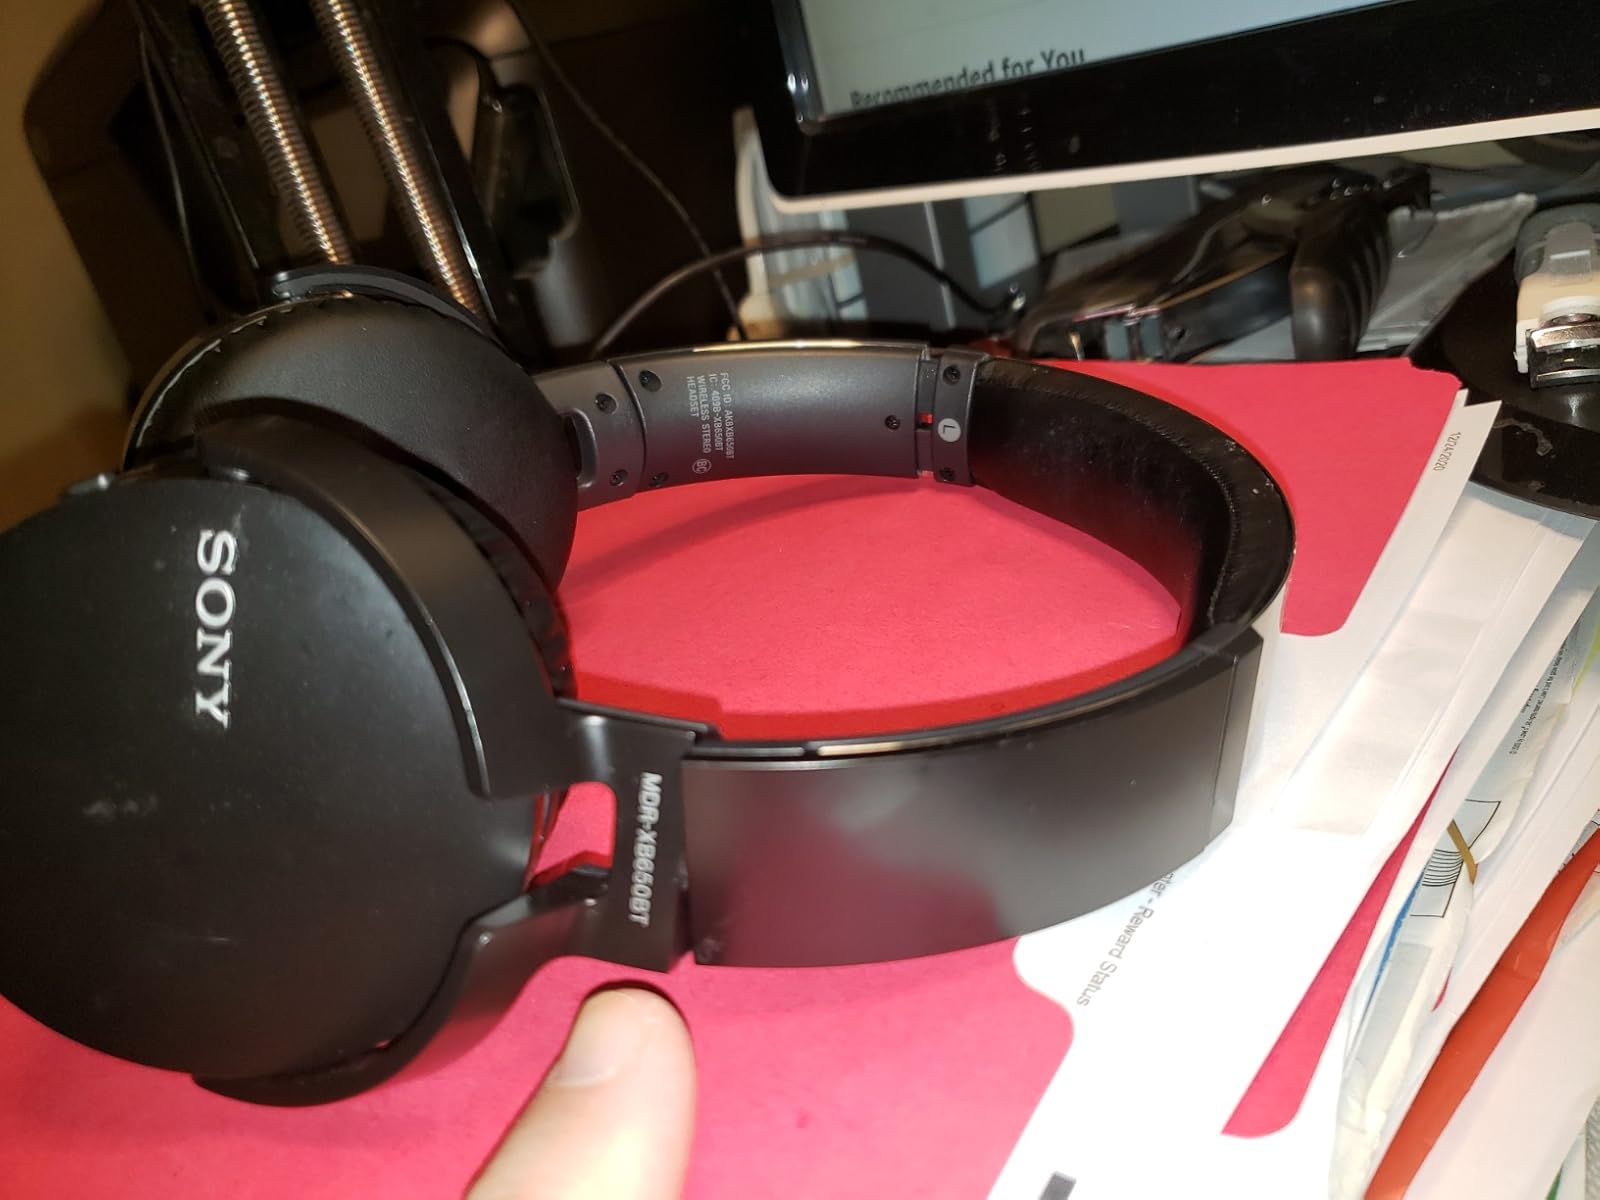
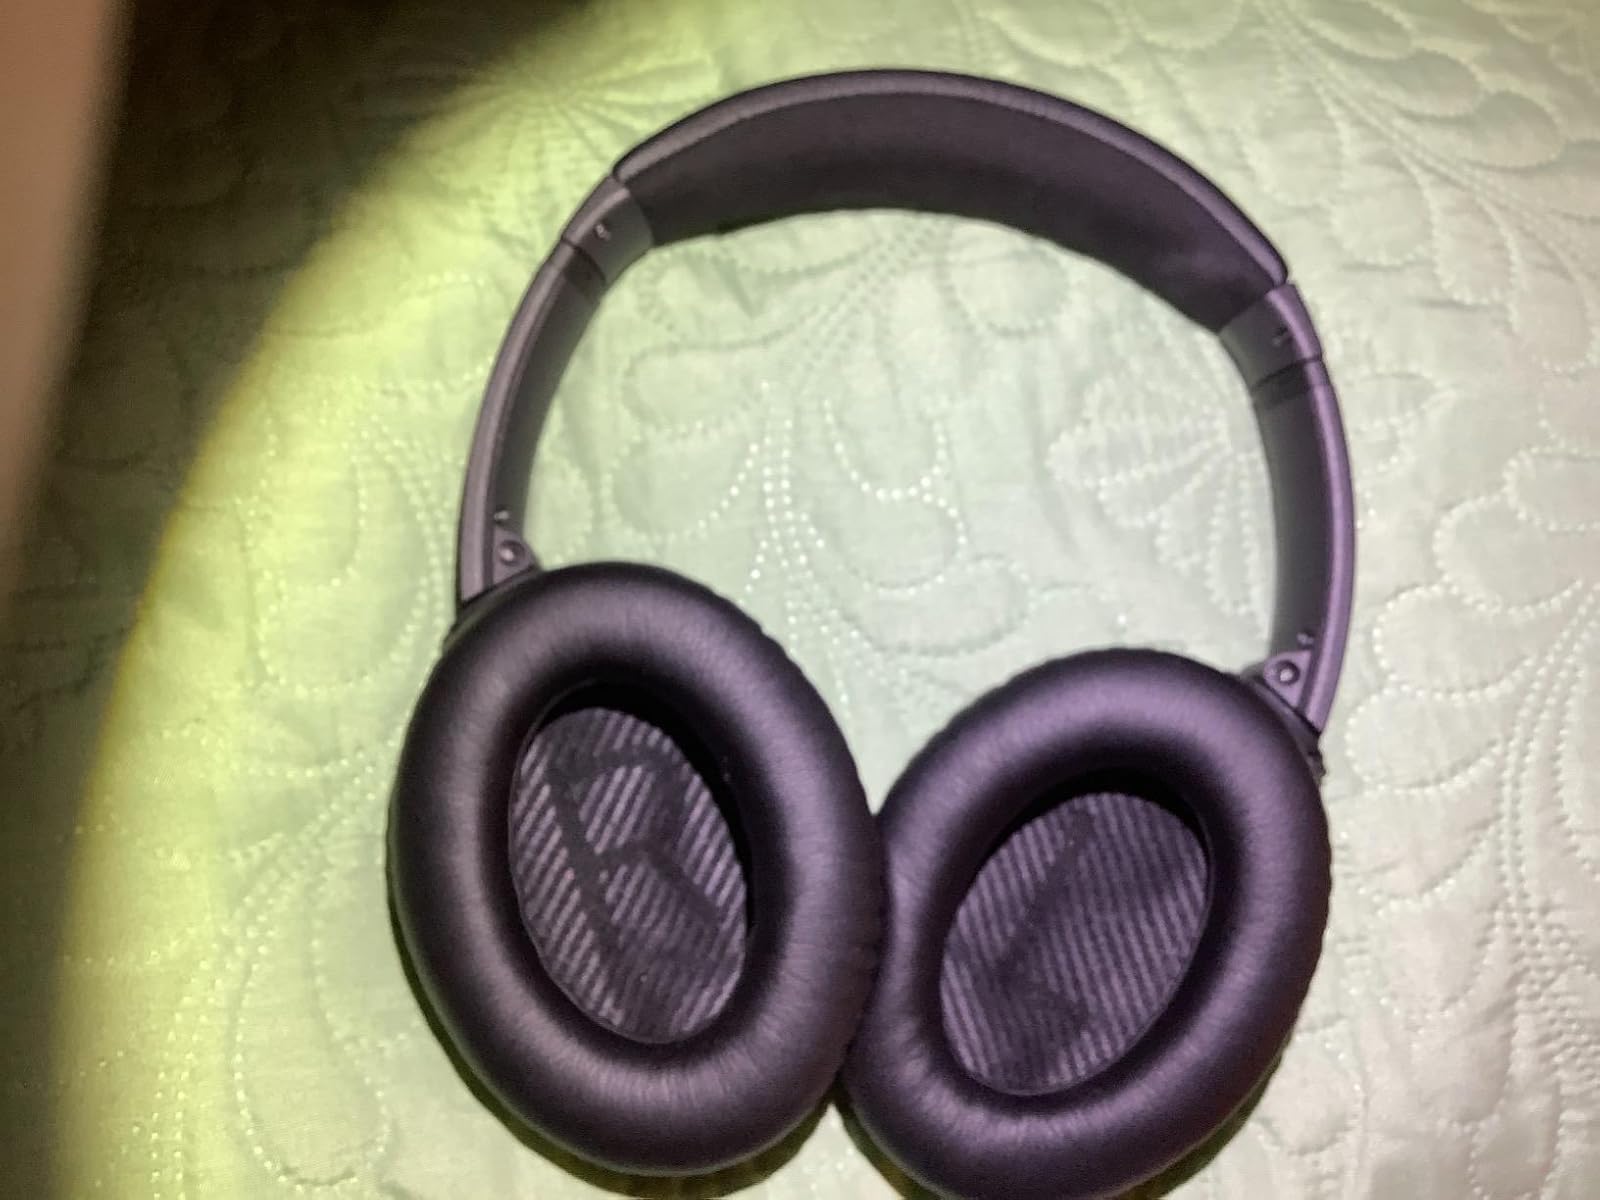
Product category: headphones
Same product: no